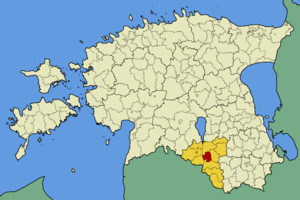
La commune de Õru est une municipalité rurale du Comté de Valga en Estonie. Sa superficie est de 104,6 km² et elle compte 486 habitants.